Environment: real
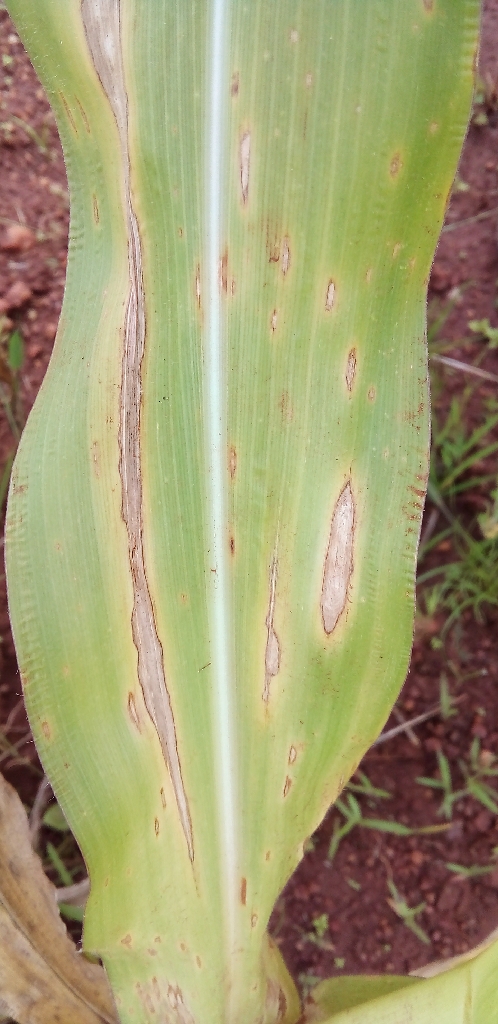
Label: northern_corn_leaf_blight